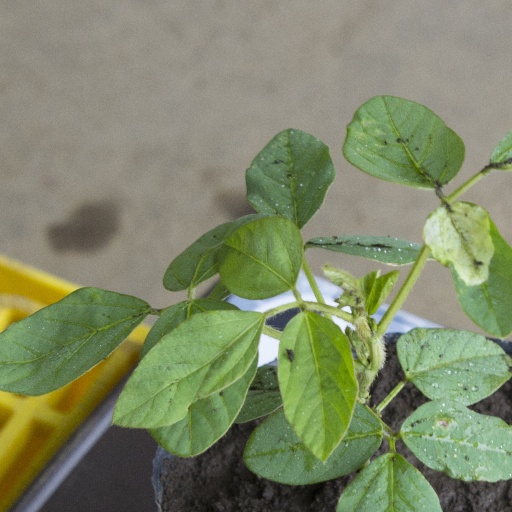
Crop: soybean